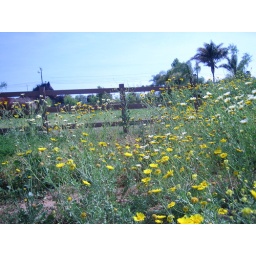
Flowers in front of the horse pasture